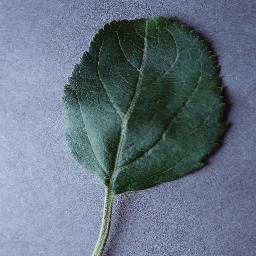
Label: Apple___healthy